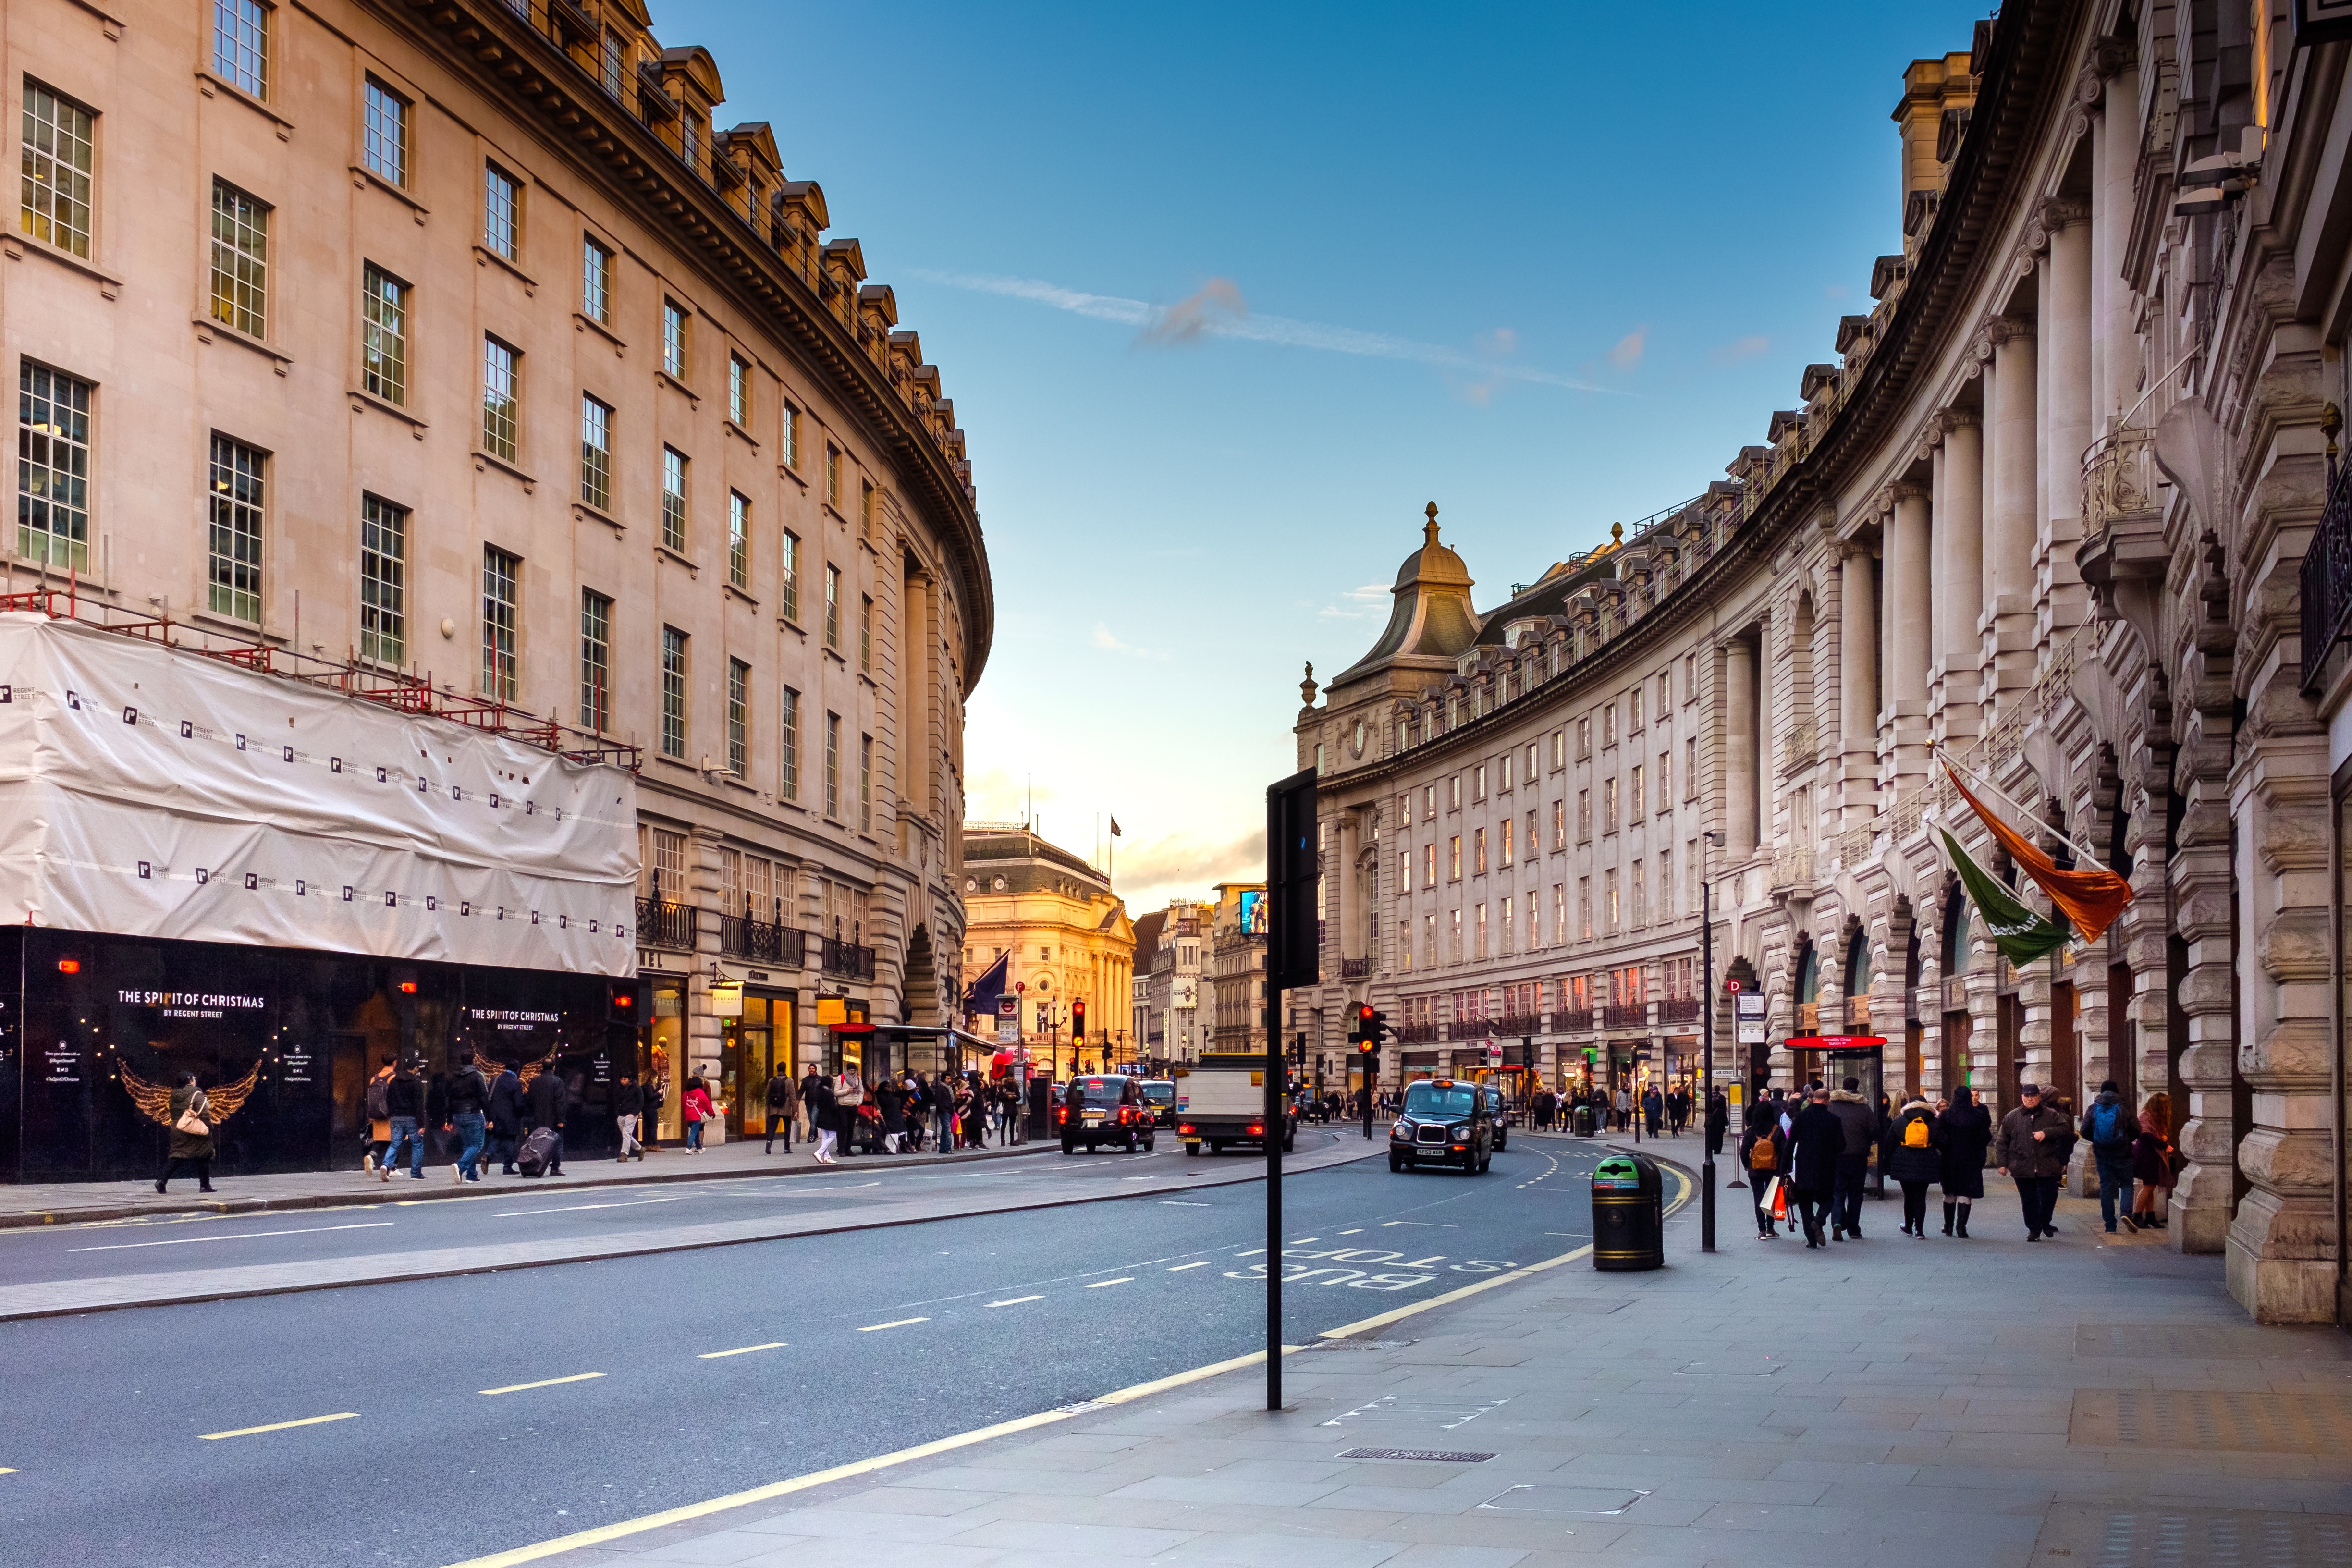
landmark, city, urban area, town, sky, street, infrastructure, town square, road, metropolis, metropolitan area, tourist attraction, downtown, pedestrian, building, neighbourhood, plaza, tourism, lane, facade, evening, tree, car